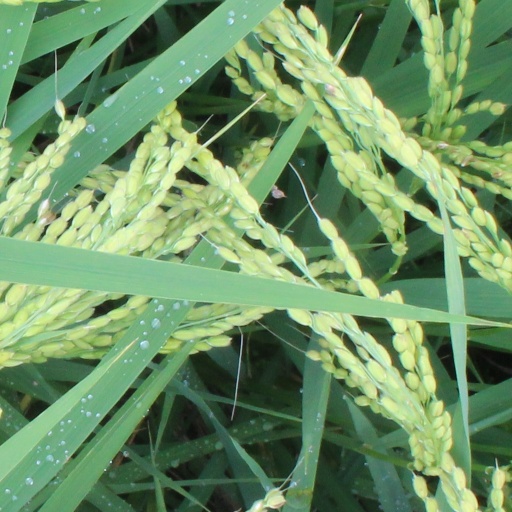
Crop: rice